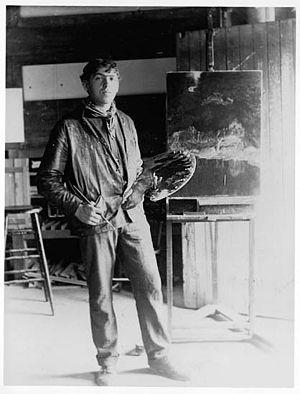
N. C. Wyeth, né le 22 octobre 1882 et mort le 19 octobre 1945, est un artiste et illustrateur américain. Élève de l'artiste Howard Pyle, il devint l'un des principaux illustrateurs américains de son époque.